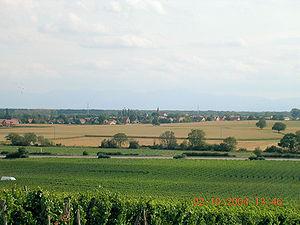
Gundolsheim depuis le Bollenberg.
Gundolsheim est une commune française située dans le département du Haut-Rhin, en région Grand Est.